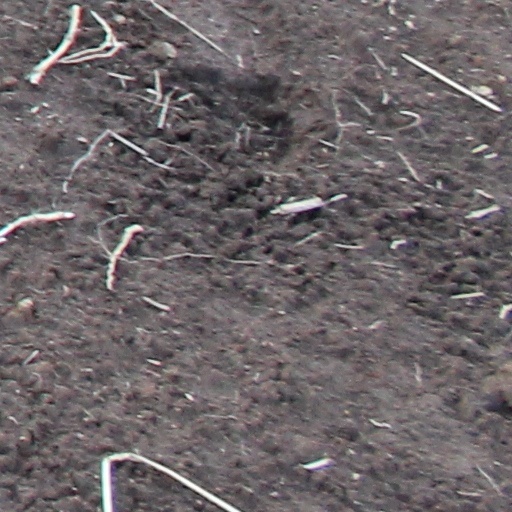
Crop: wheat